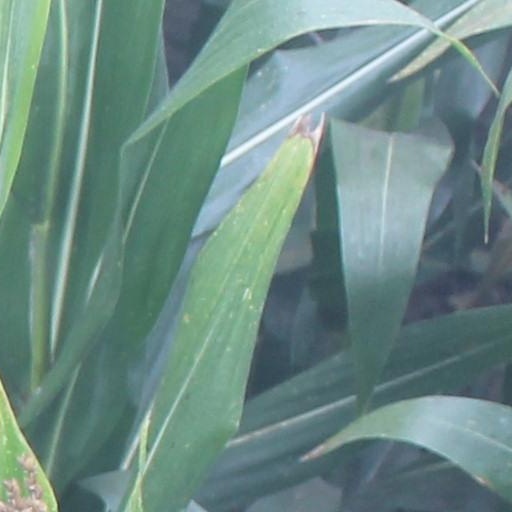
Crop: maize; corn